Kyle Ebecilio

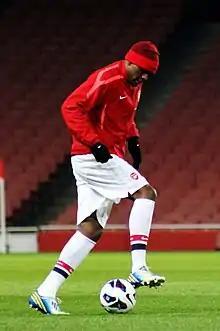
Ebecilio training with Arsenal in 2012

Kyle Stephen Joel Ebecilio (born 17 February 1994) is a Dutch footballer who plays for Vierde Divisie club . Ebecilio, who plays as a midfielder, has featured for Arsenal, Nottingham Forest as well as Eredivisie sides ADO Den Haag and FC Twente throughout his career.